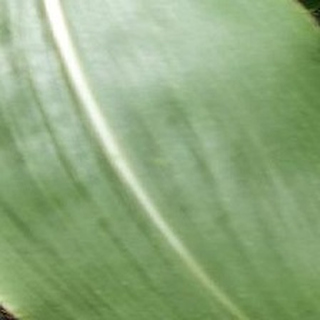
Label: healthy_corn